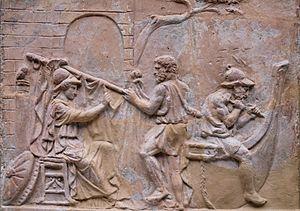
La construction du vaisseau Argo
Dans la mythologie grecque, Argo était le nom de la monère à bord de laquelle Jason et les Argonautes naviguèrent depuis Pagases, port d'Iolcos, d'où ils embarquèrent pour retrouver la Toison d'or.
Dans la mythologie grecque, les Argonautes sont un groupe de héros qui partirent d'Iolcos, l'actuelle Volos, avec Jason à bord du navire Argo pour retrouver la Toison d'or. Ils apparaissent dans de nombreuses légendes. Selon les sources, leur nombre varie, mais la tradition rapporte que l'expédition était composée de 50 hommes en plus de Jason et d'une femme. La mention la plus ancienne de l'expédition des Argonautes se trouve dans l’Odyssée, dans la bouche de Circé.
Dans la mythologie grecque, Tiphys est le pilote des Argonautes.